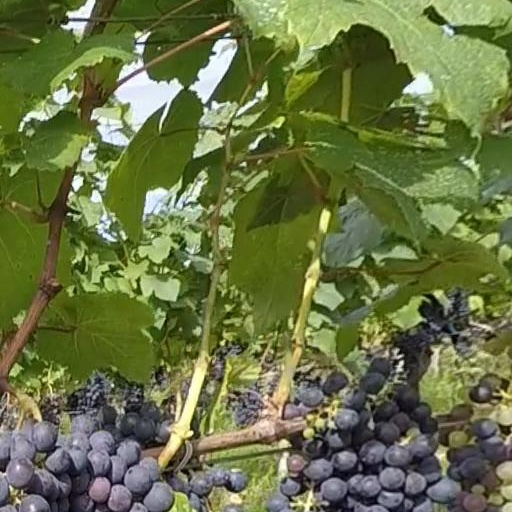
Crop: grape